Intestine transplantation

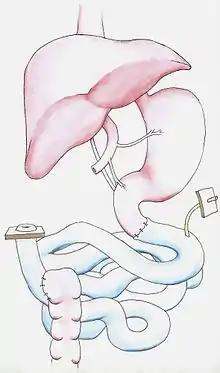
Isolated intestine transplant diagram.

First, any abdominal scar tissue from previous surgeries must be removed. The aorta and vena cava are dissected in preparation for vascular anastomosis, followed by dissection of the proximal and distal ends of the digestive tract. Anastomosis is then performed to revascularize the graft. Arterial vessels are connected to the abdominal aorta, below the kidneys. However, venous drainage, or the reattachment of the transplanted organ to the venous system, may be performed differently depending on the unique intra-abdominal vasculature of the recipient. The graft is usually drained systemically into the infrarenal vena cava, but may also be drained portally into the hepatic portal or superior mesenteric vein. The graft is then reperfused with blood and any bleeding is stopped before the proximal and distal ends of the transplant bowel are connected to the original digestive tract. A loop ileostomy is then created as to provide easy access for future endoscopic observation and biopsies. A gastronomy or jejunostomy feeding tube may be placed before the abdominal wall is closed.